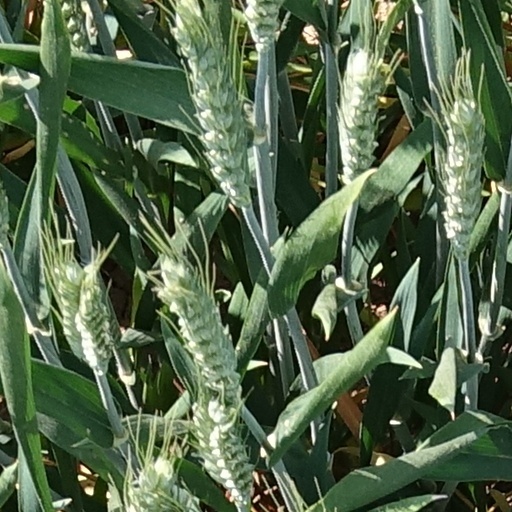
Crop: wheat